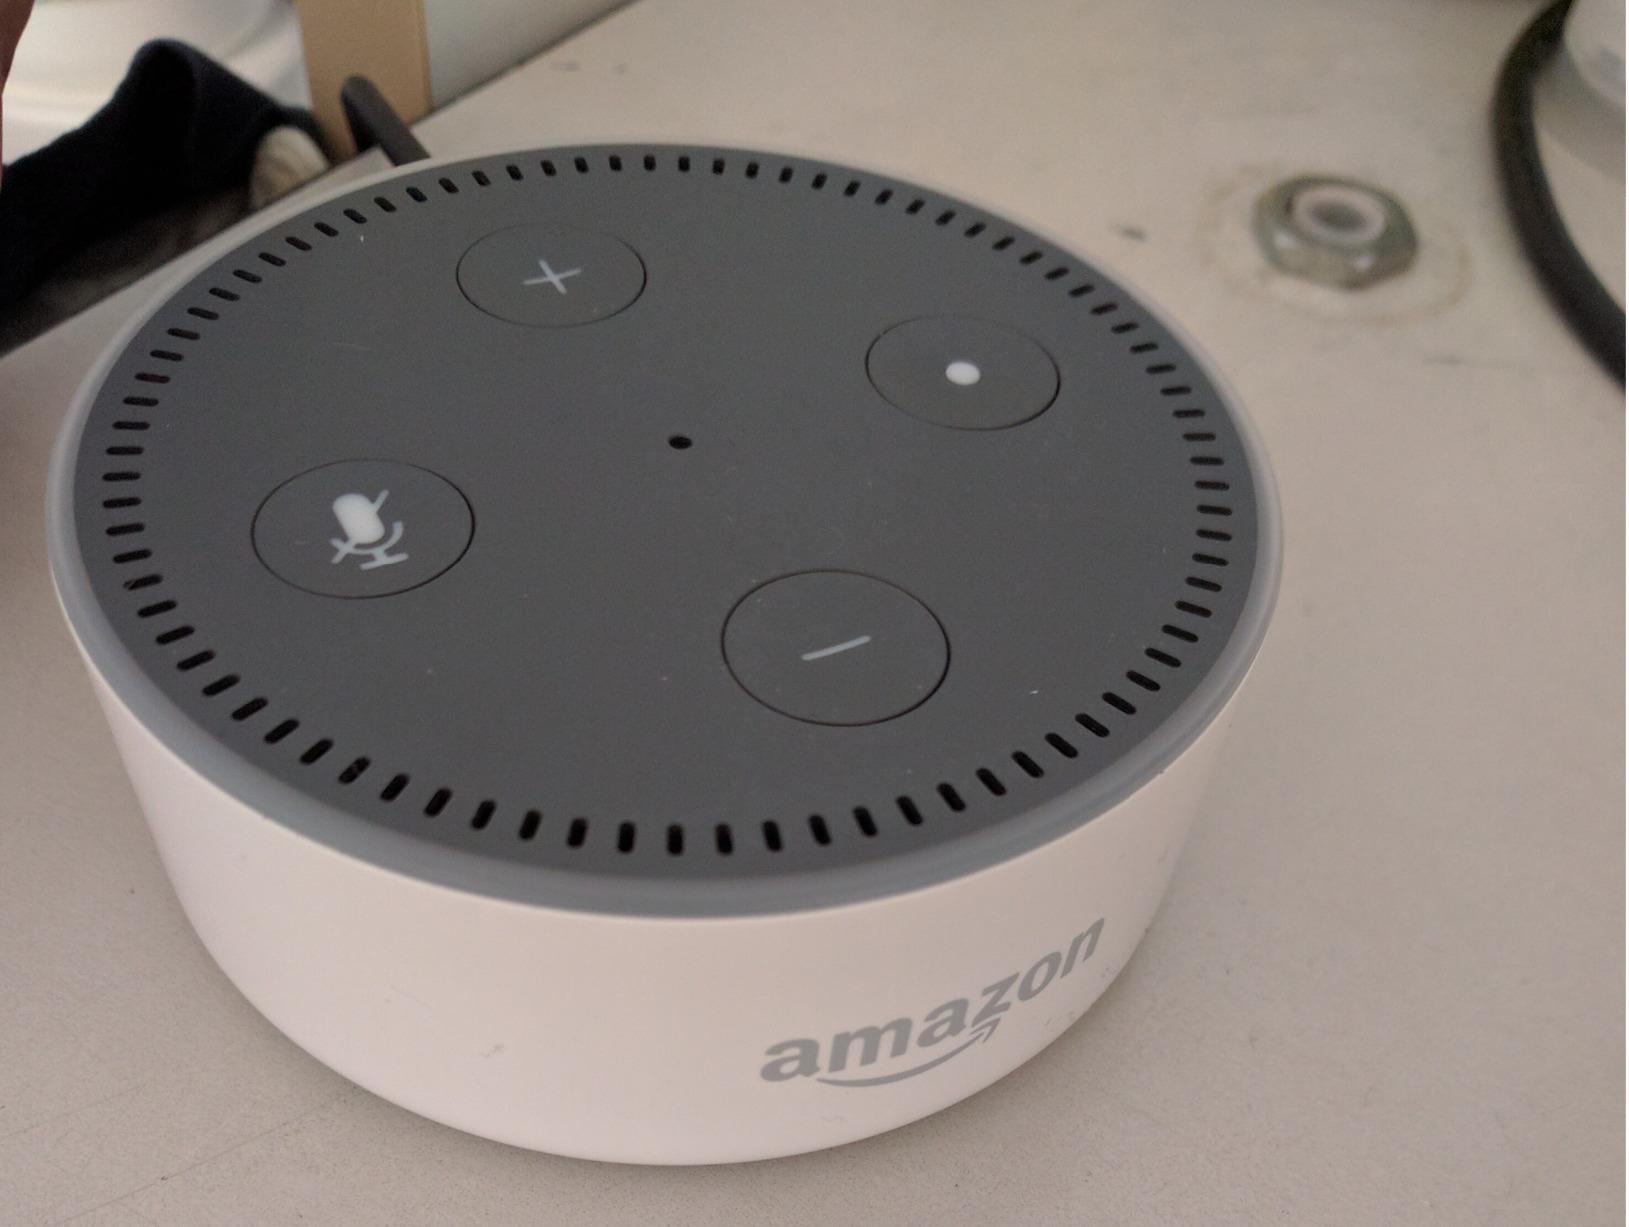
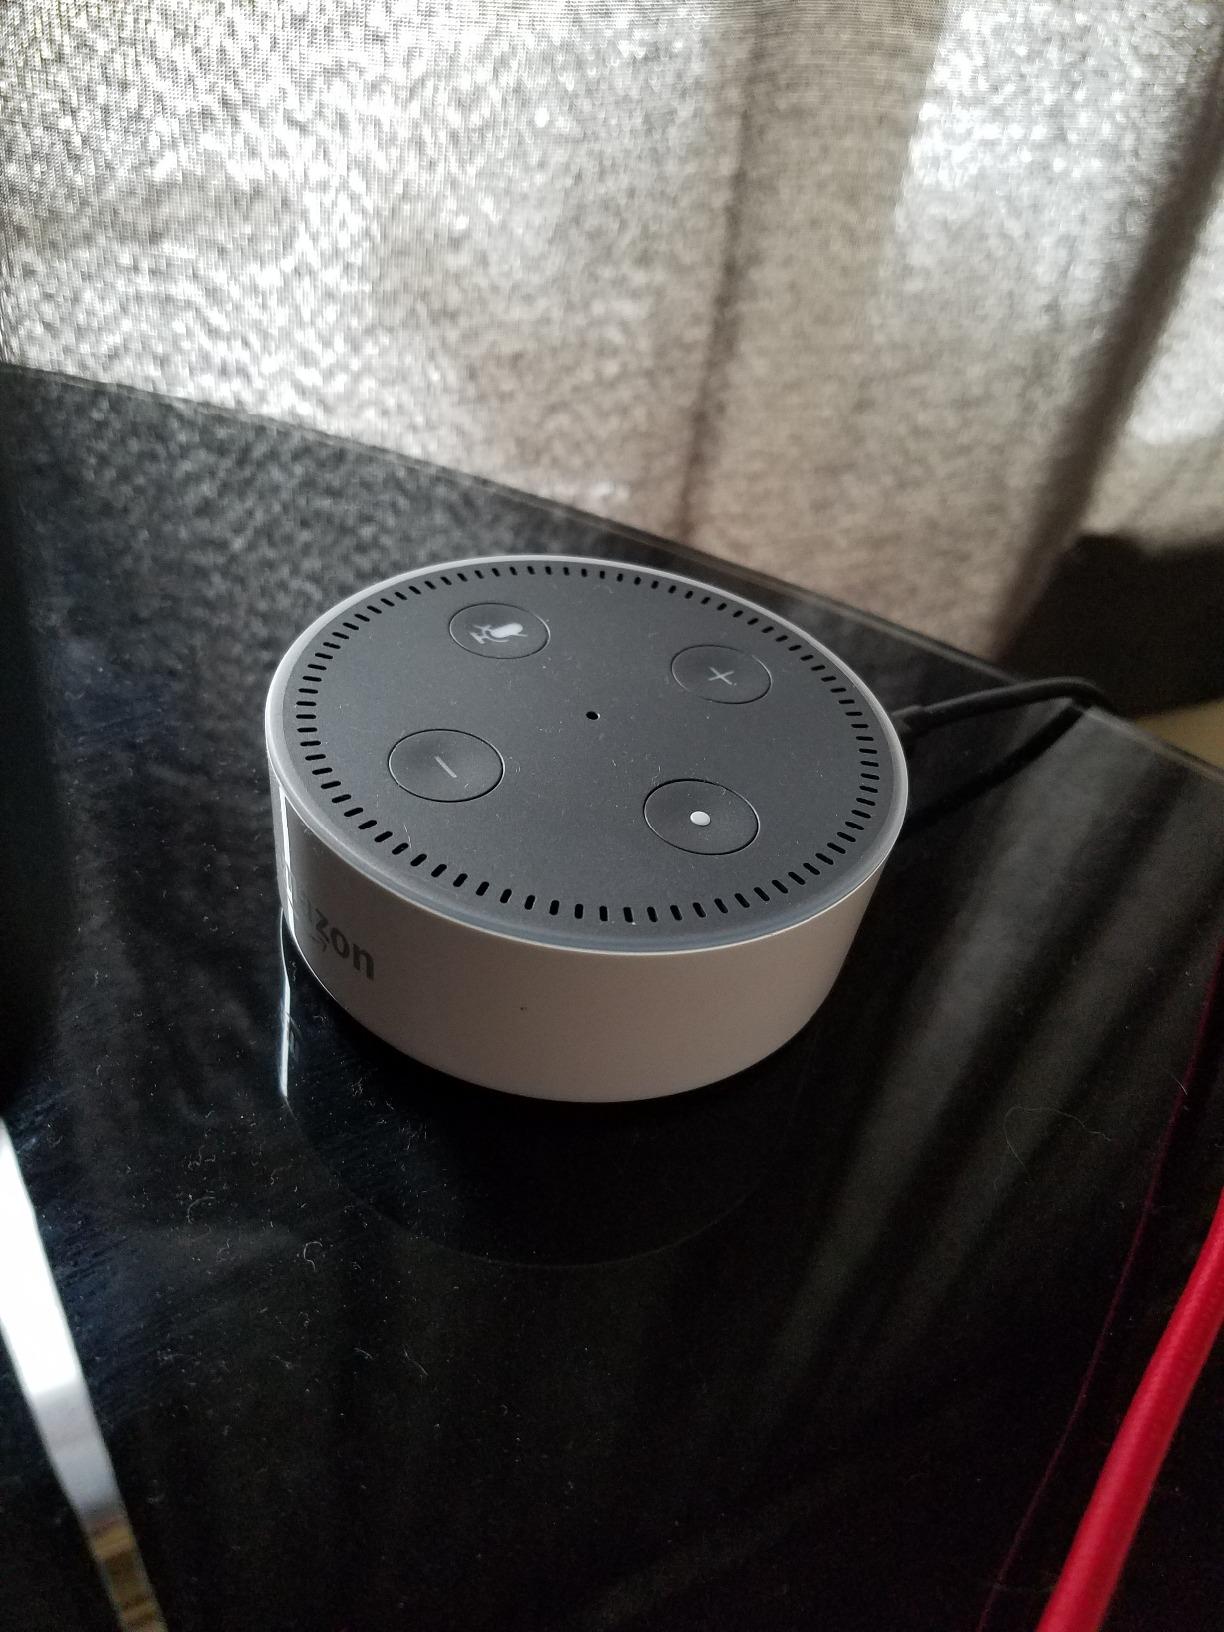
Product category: speaker
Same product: yes